Wonju

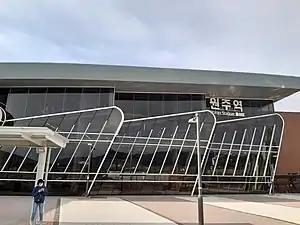
Jungang line Wonju station

According to data released by Wonju City Hall in 2015, the number of kindergartens located in Wonju was 71.